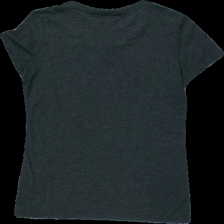
View: back
Type: T-shirt
Category: Ladies
Brand: Puma
Colors: Grey
Material: ?
Pattern: Logo print
Cut: Regular
Size: XS
Season: All
Damage location: middle right
Damage 2 location: top left
Damage 3 location: bottom center
Price range: <50
Recommended usage: Remake
Description: grå t-shirt med logga fram, nopprig